Henry Clinton (British Army officer, born 1771)

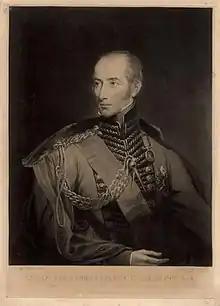

Lieutenant-General Sir Henry Clinton (9 March 1771 – 11 December 1829) was a British Army officer who served in the French Revolutionary and Napoleonic Wars. He came from a family of soldiers. His elder brother was William Henry Clinton and his father was General Sir Henry Clinton the British Commander-in-Chief in North America during the American Revolutionary War, and his grandfather was Admiral of the Fleet George Clinton (1686–1761).